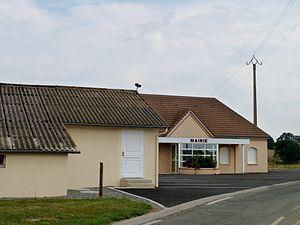
Mairie de Luc-Armau
Luc-Armau est une commune française située dans le département des Pyrénées-Atlantiques, en région Nouvelle-Aquitaine.